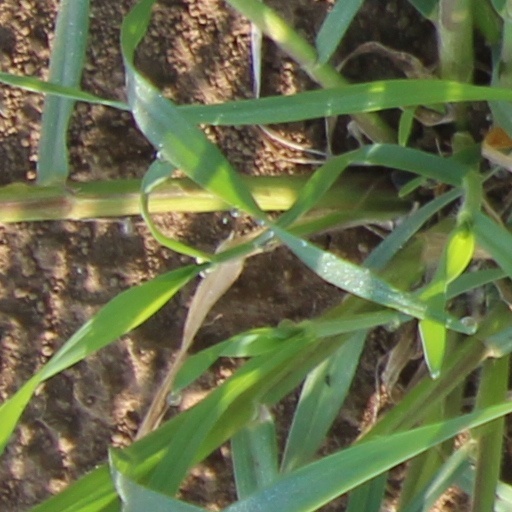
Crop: wheat